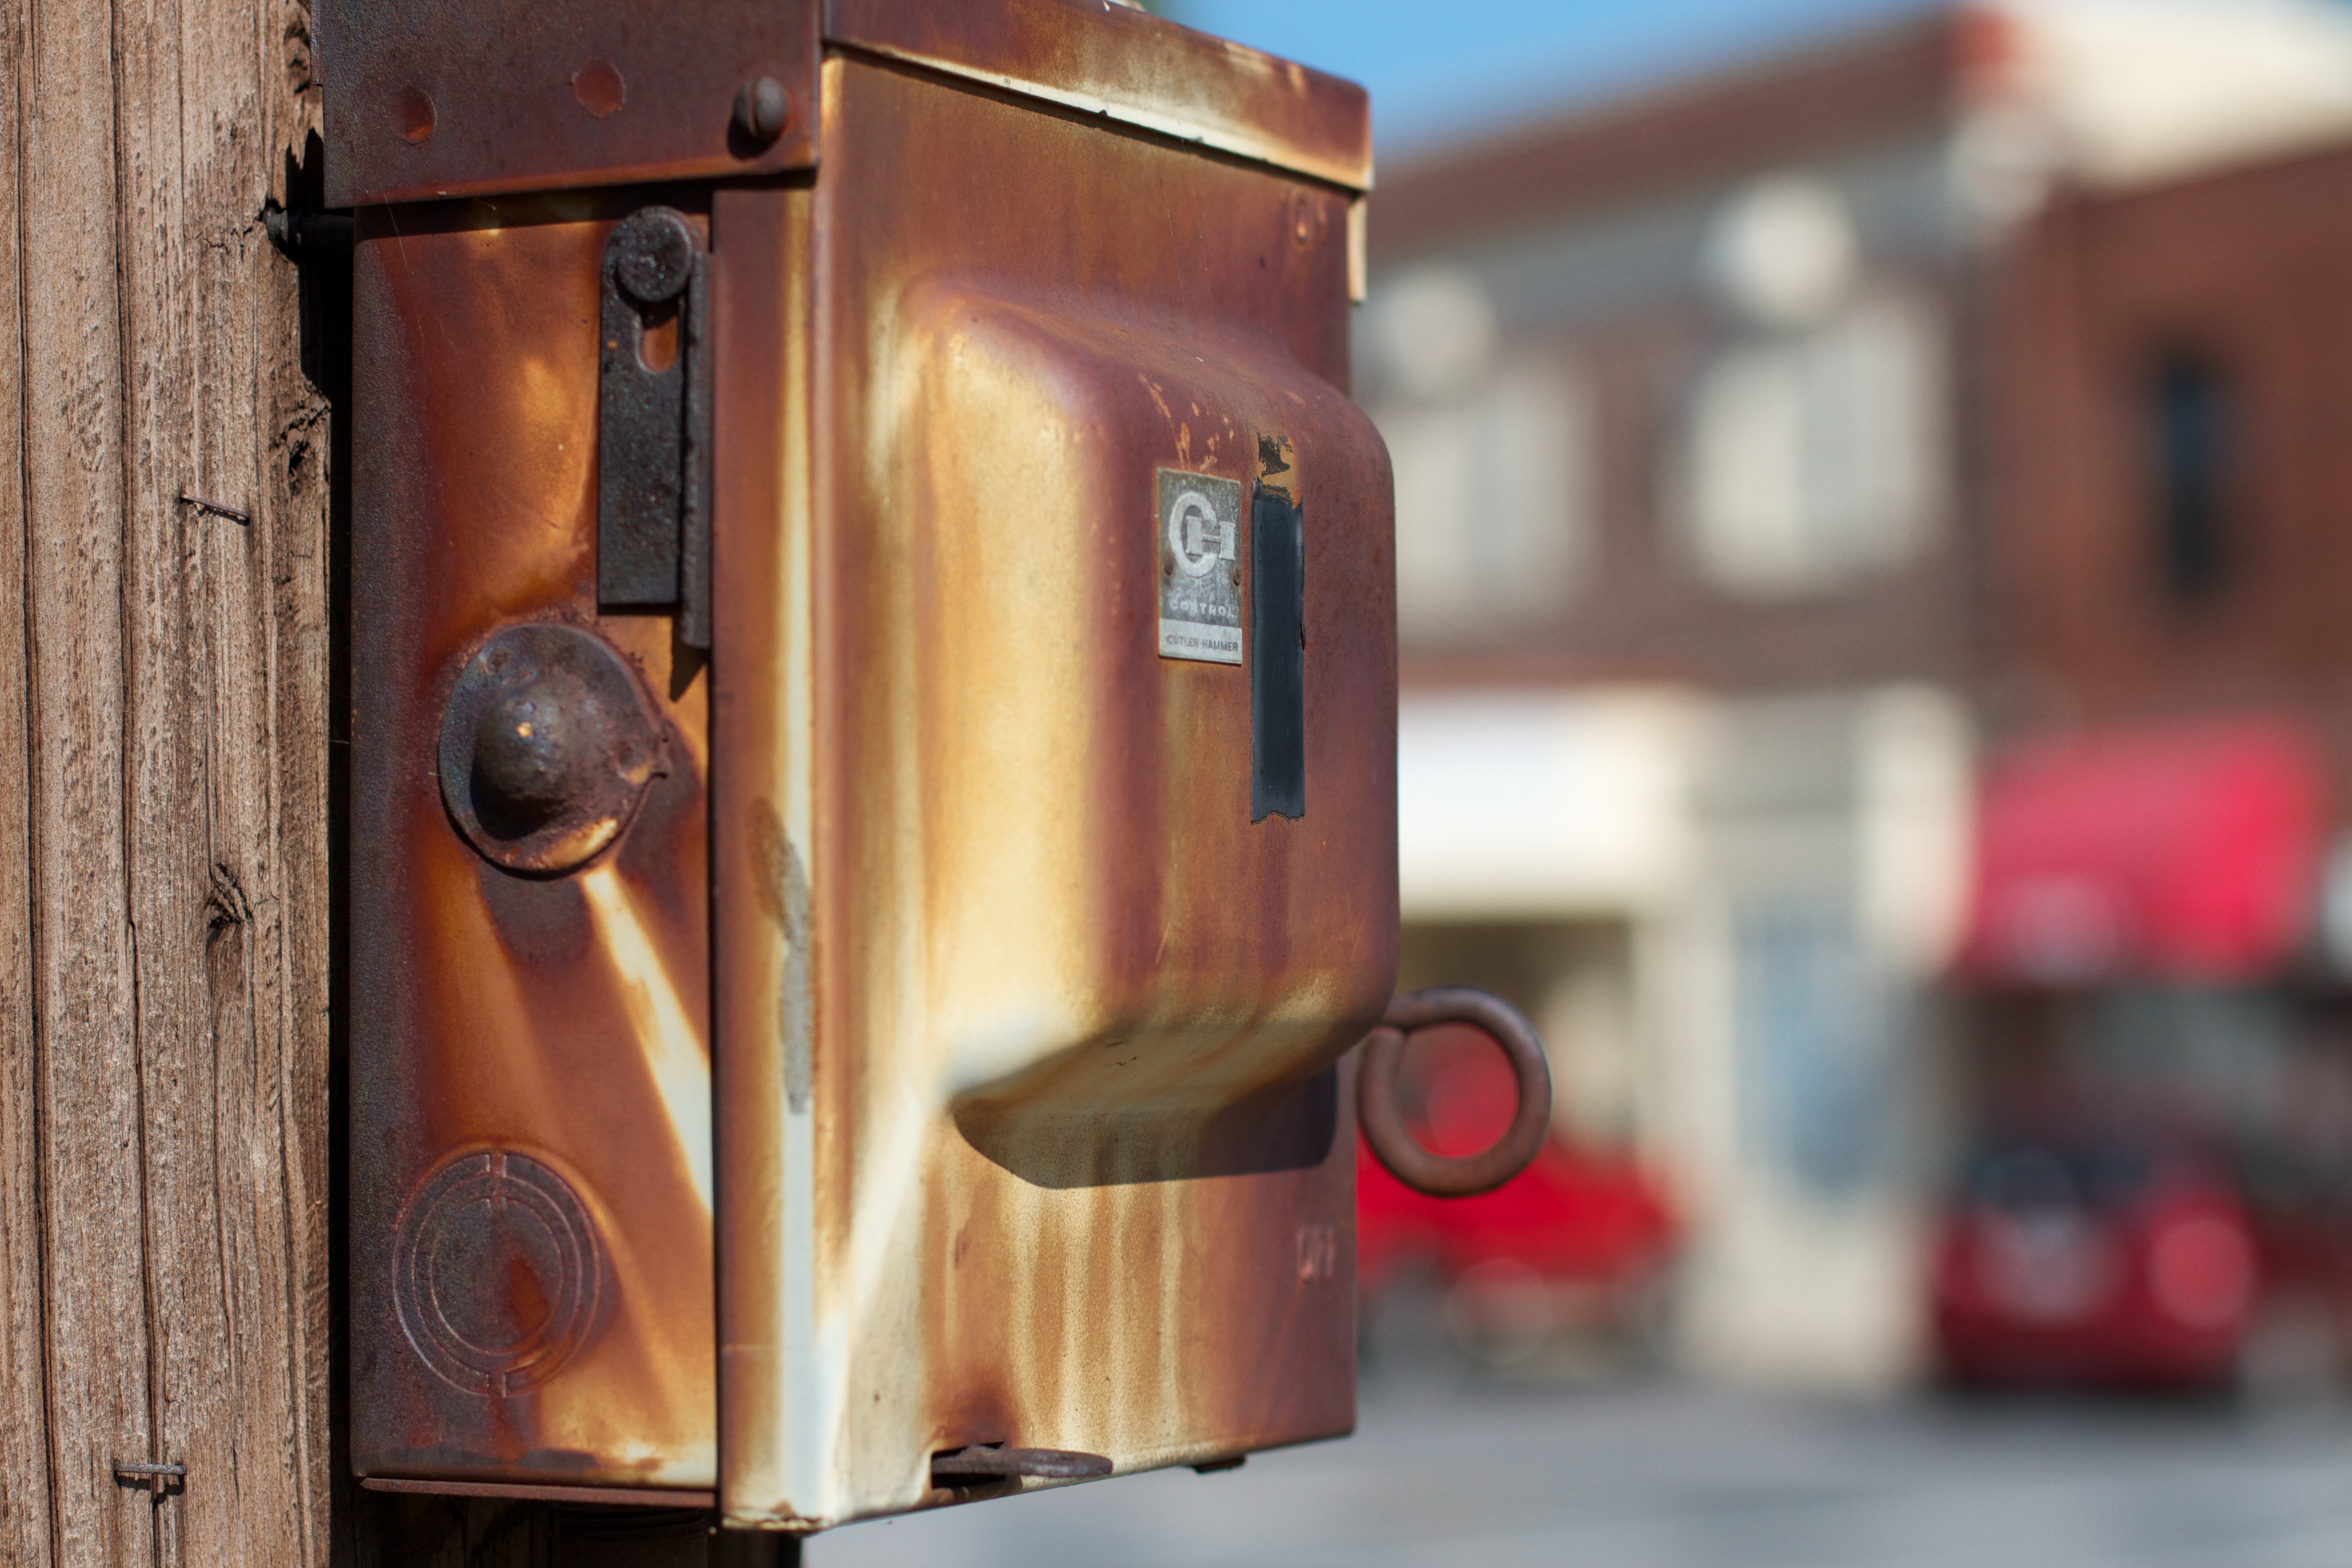
wood, lighting, man made object